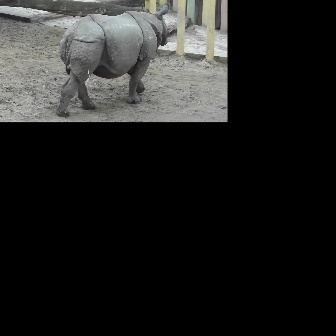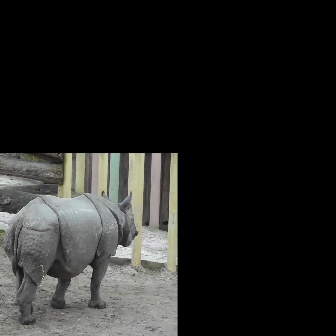
  Please identify the target specified by the bounding box [55,2,169,117] in the first image and locate it in the second image. Return the coordinates in [x_min,y_min,x_max,y_max] format.
Answer: [2,189,138,325]